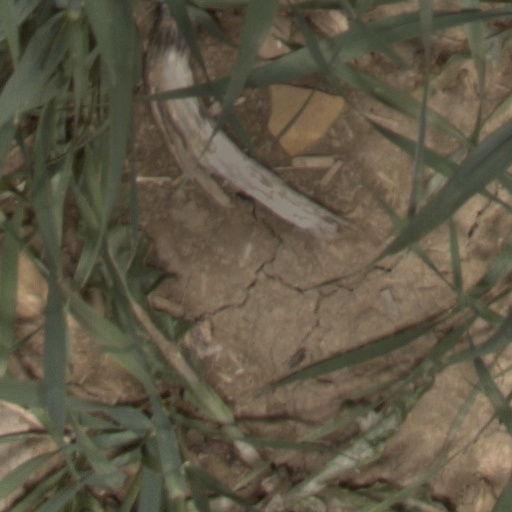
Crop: wheat